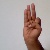
The image shows a hand gesture representing the letter 'F' in Indian Sign Language.